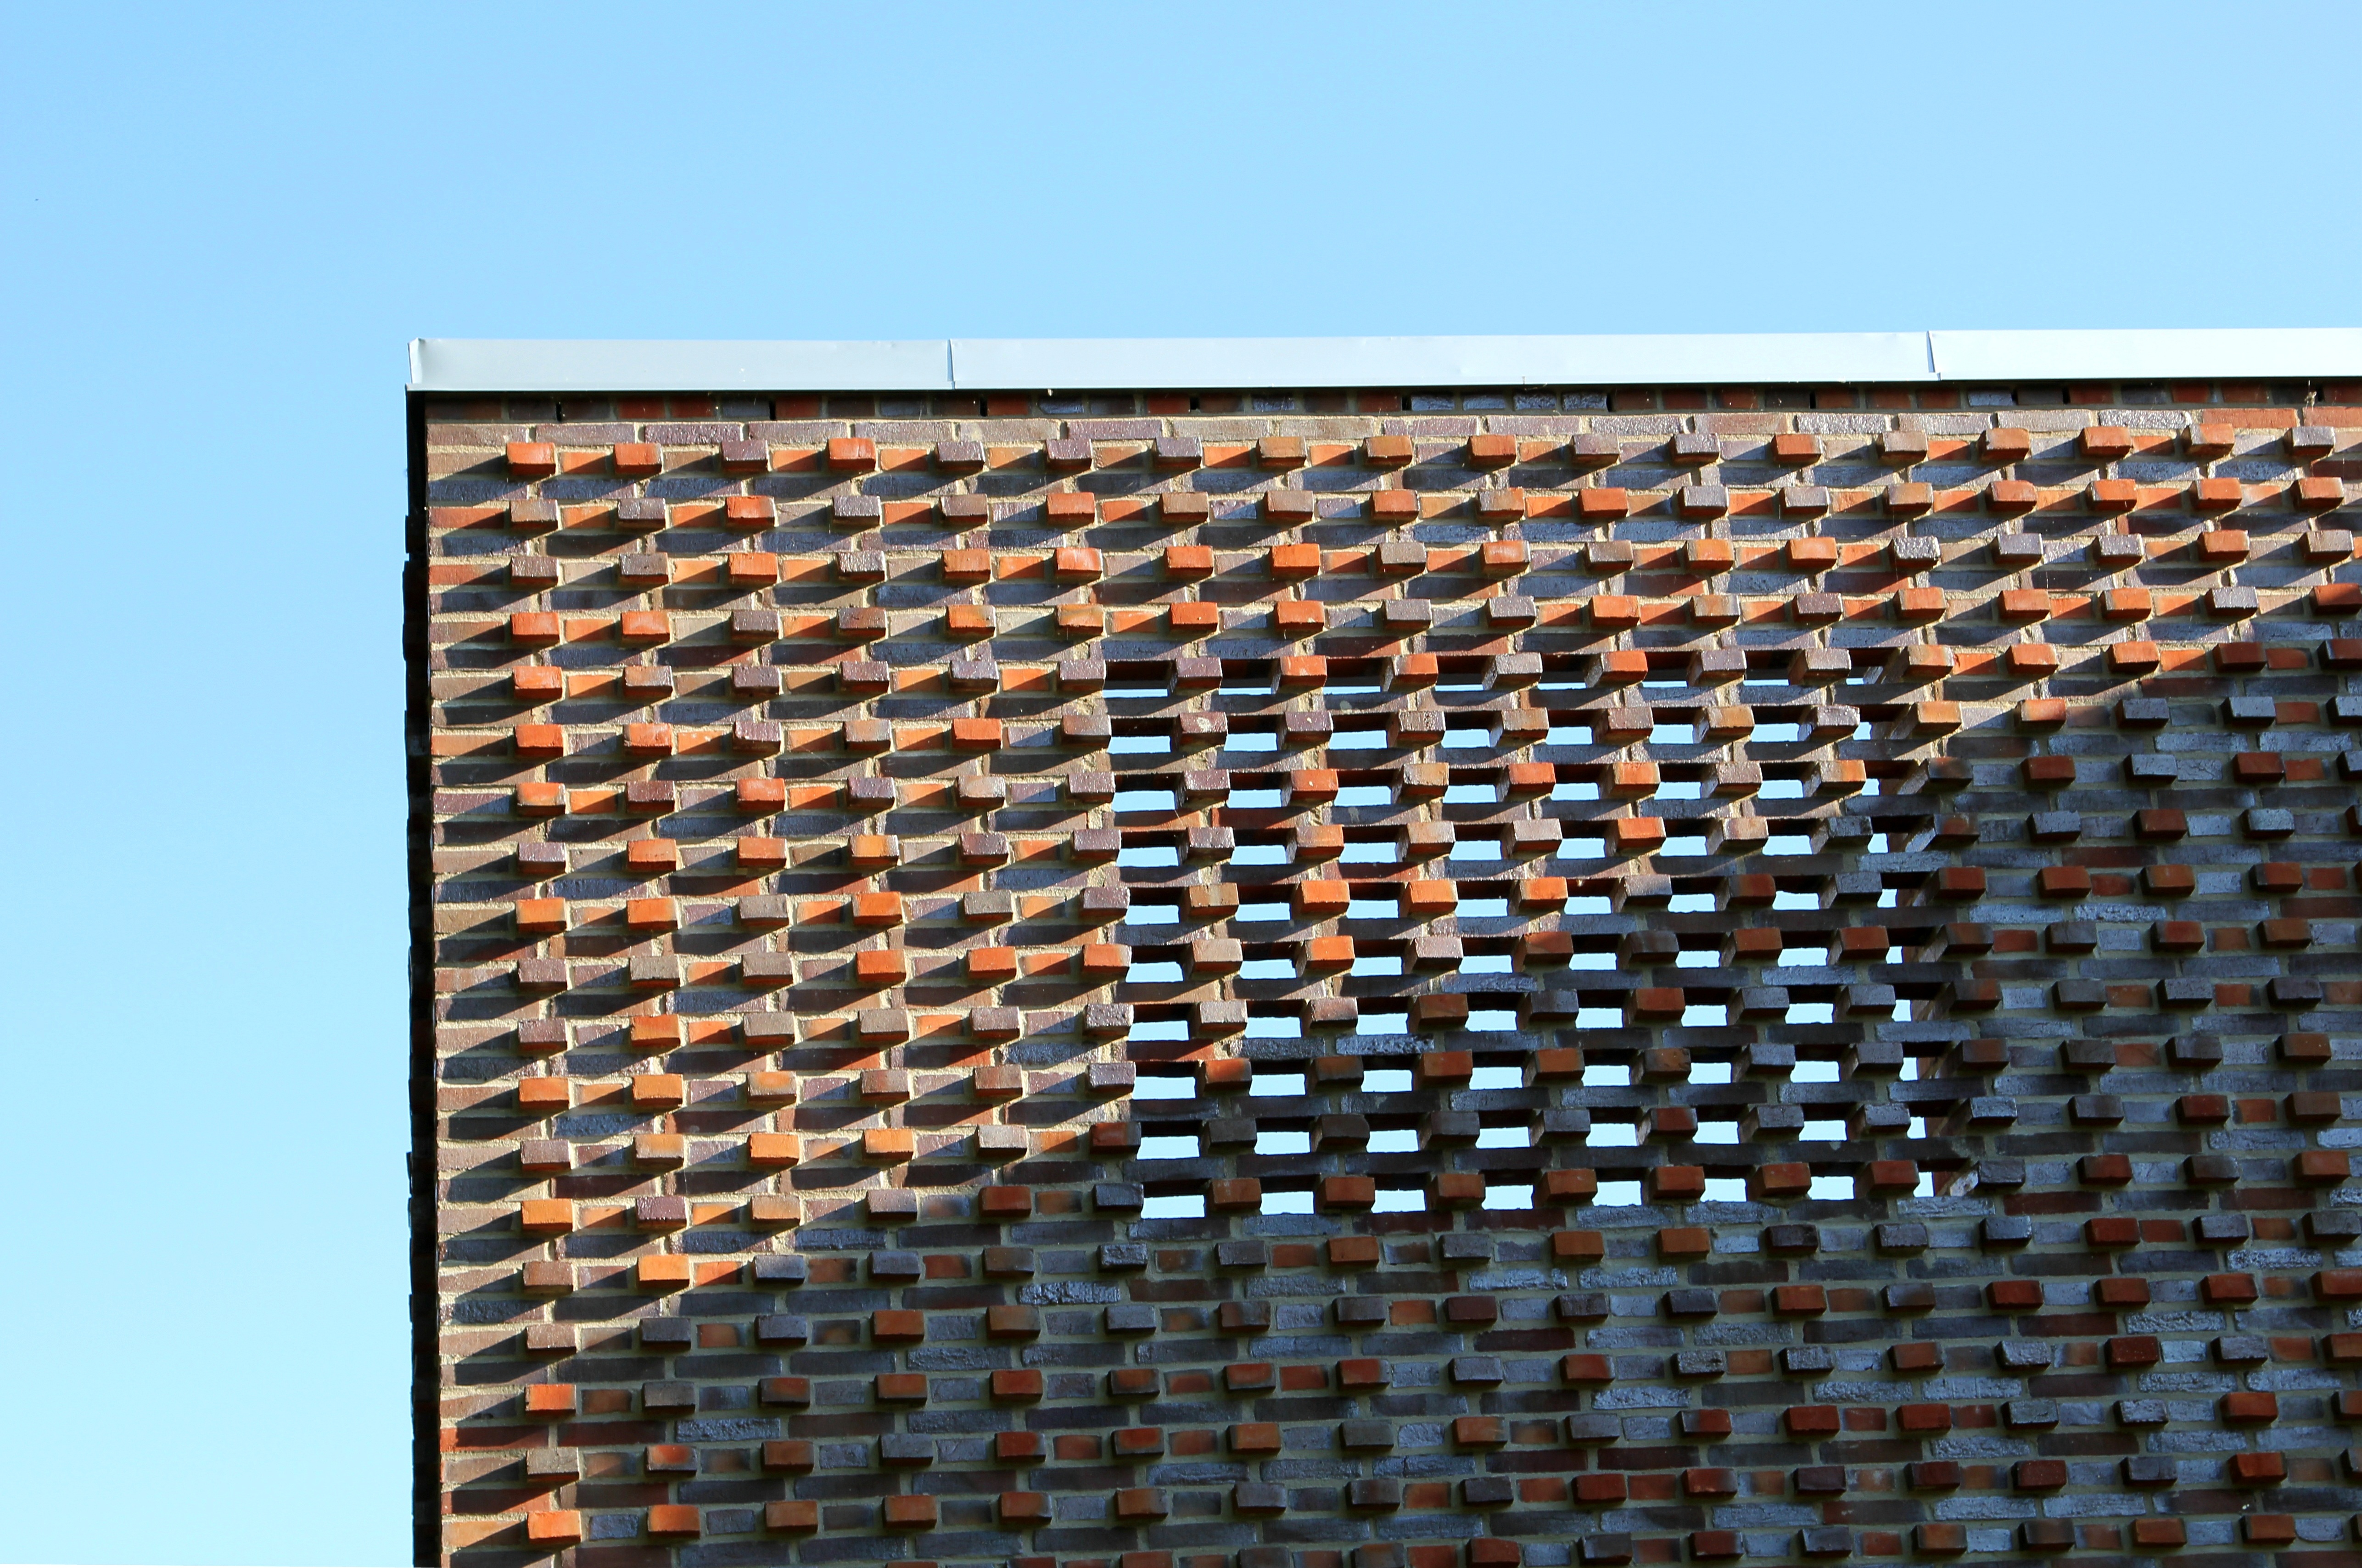
architecture, wood, roof, building, wall, pattern, facade, brick, material, brickwork, malmo, outdoor structure